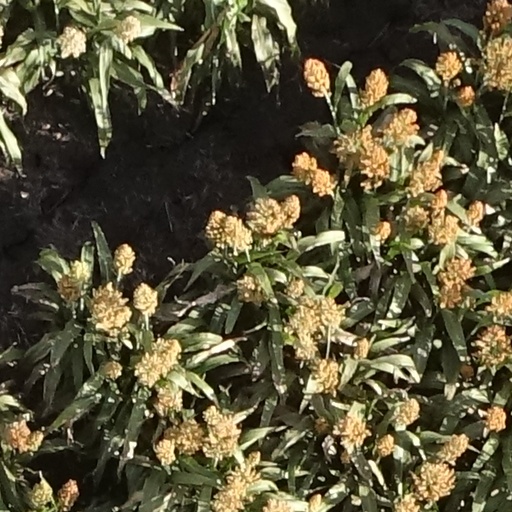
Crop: sorghum